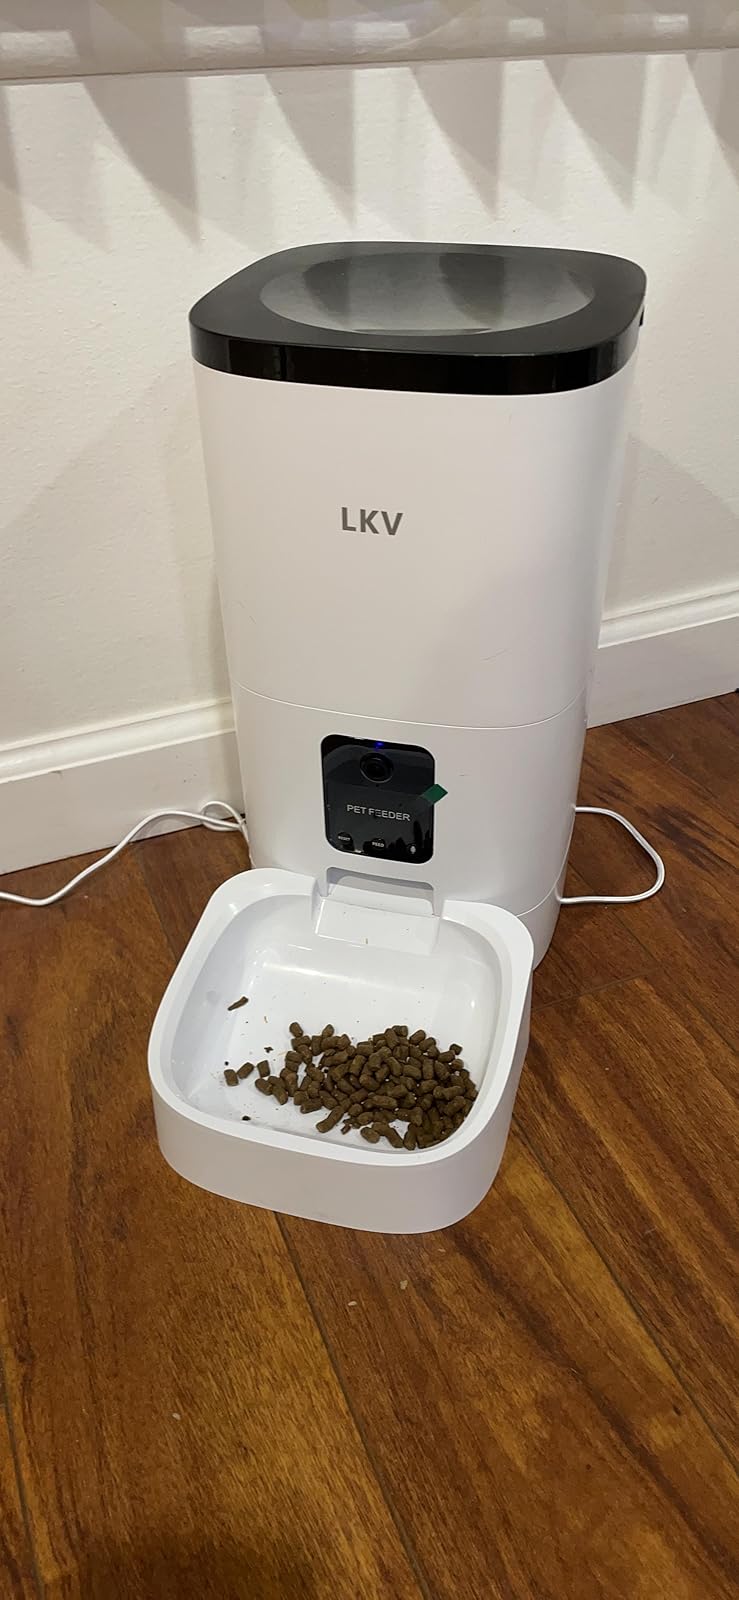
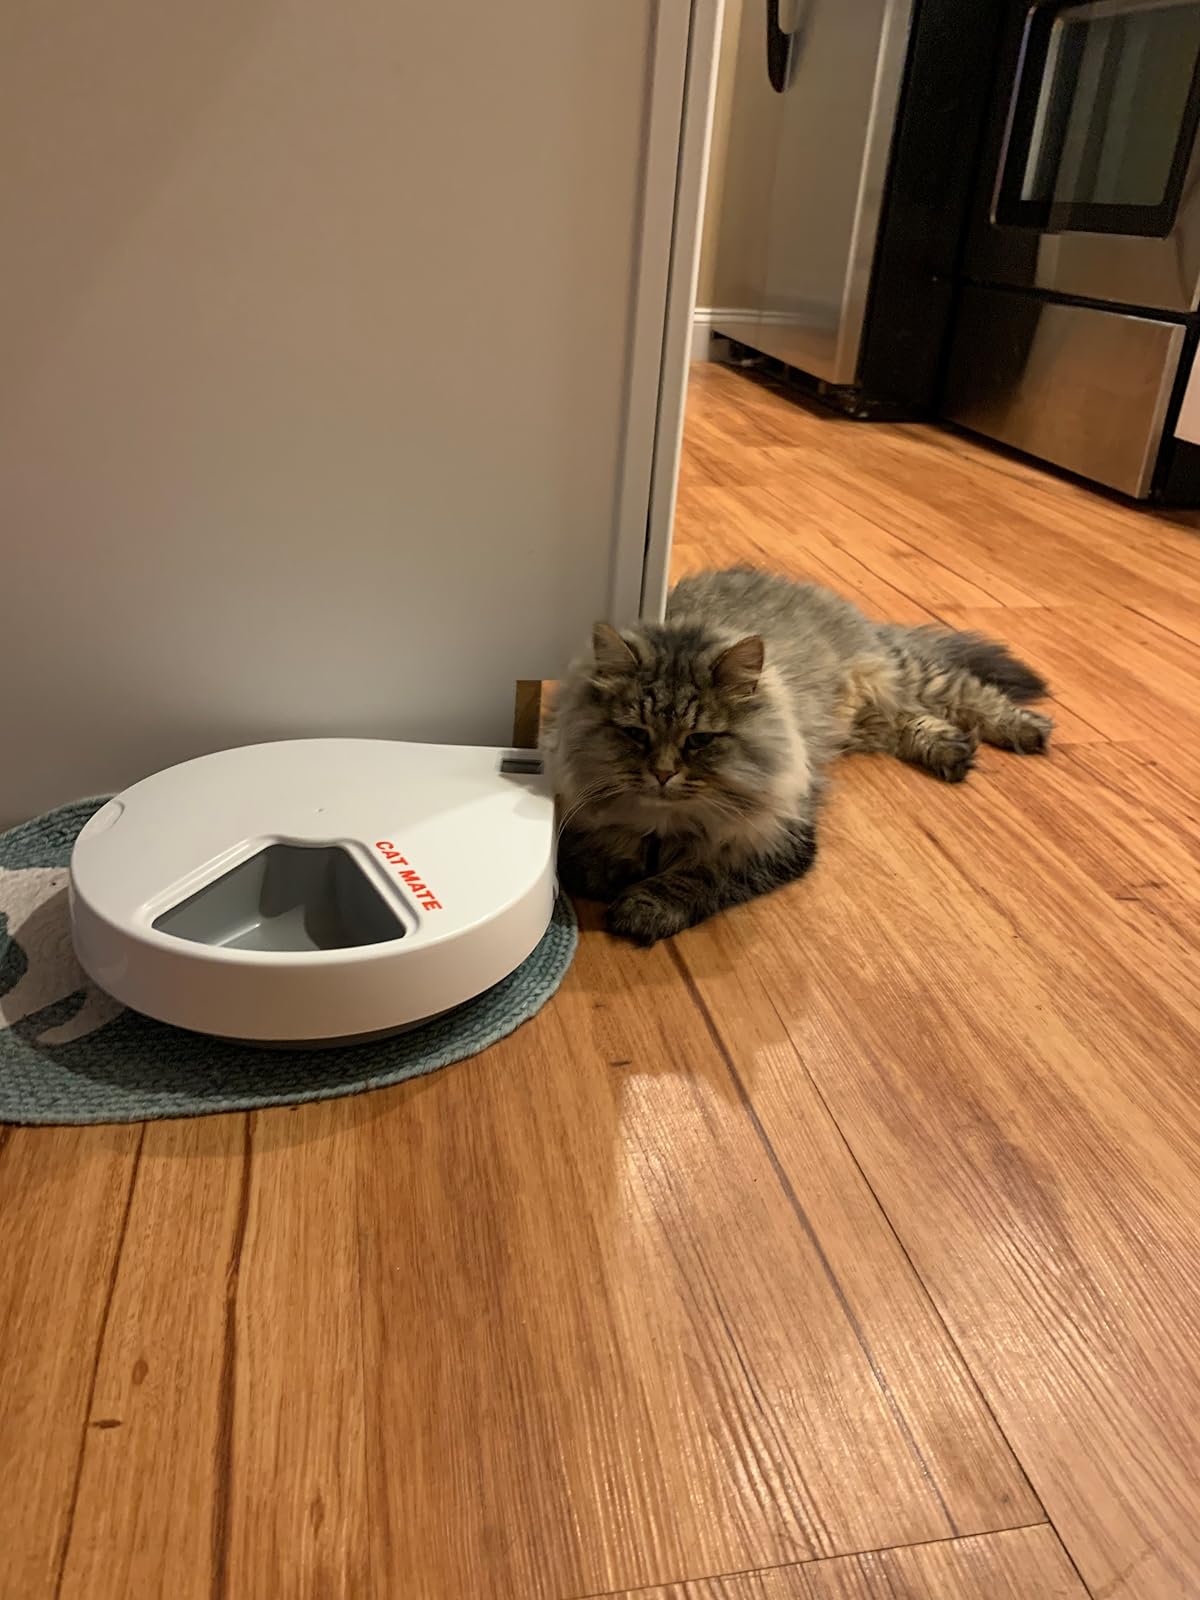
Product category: items_feeder
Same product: no